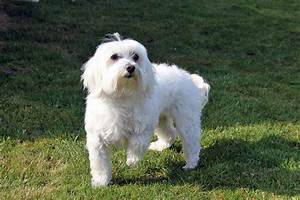
Label: cane